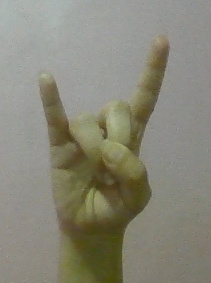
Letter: la